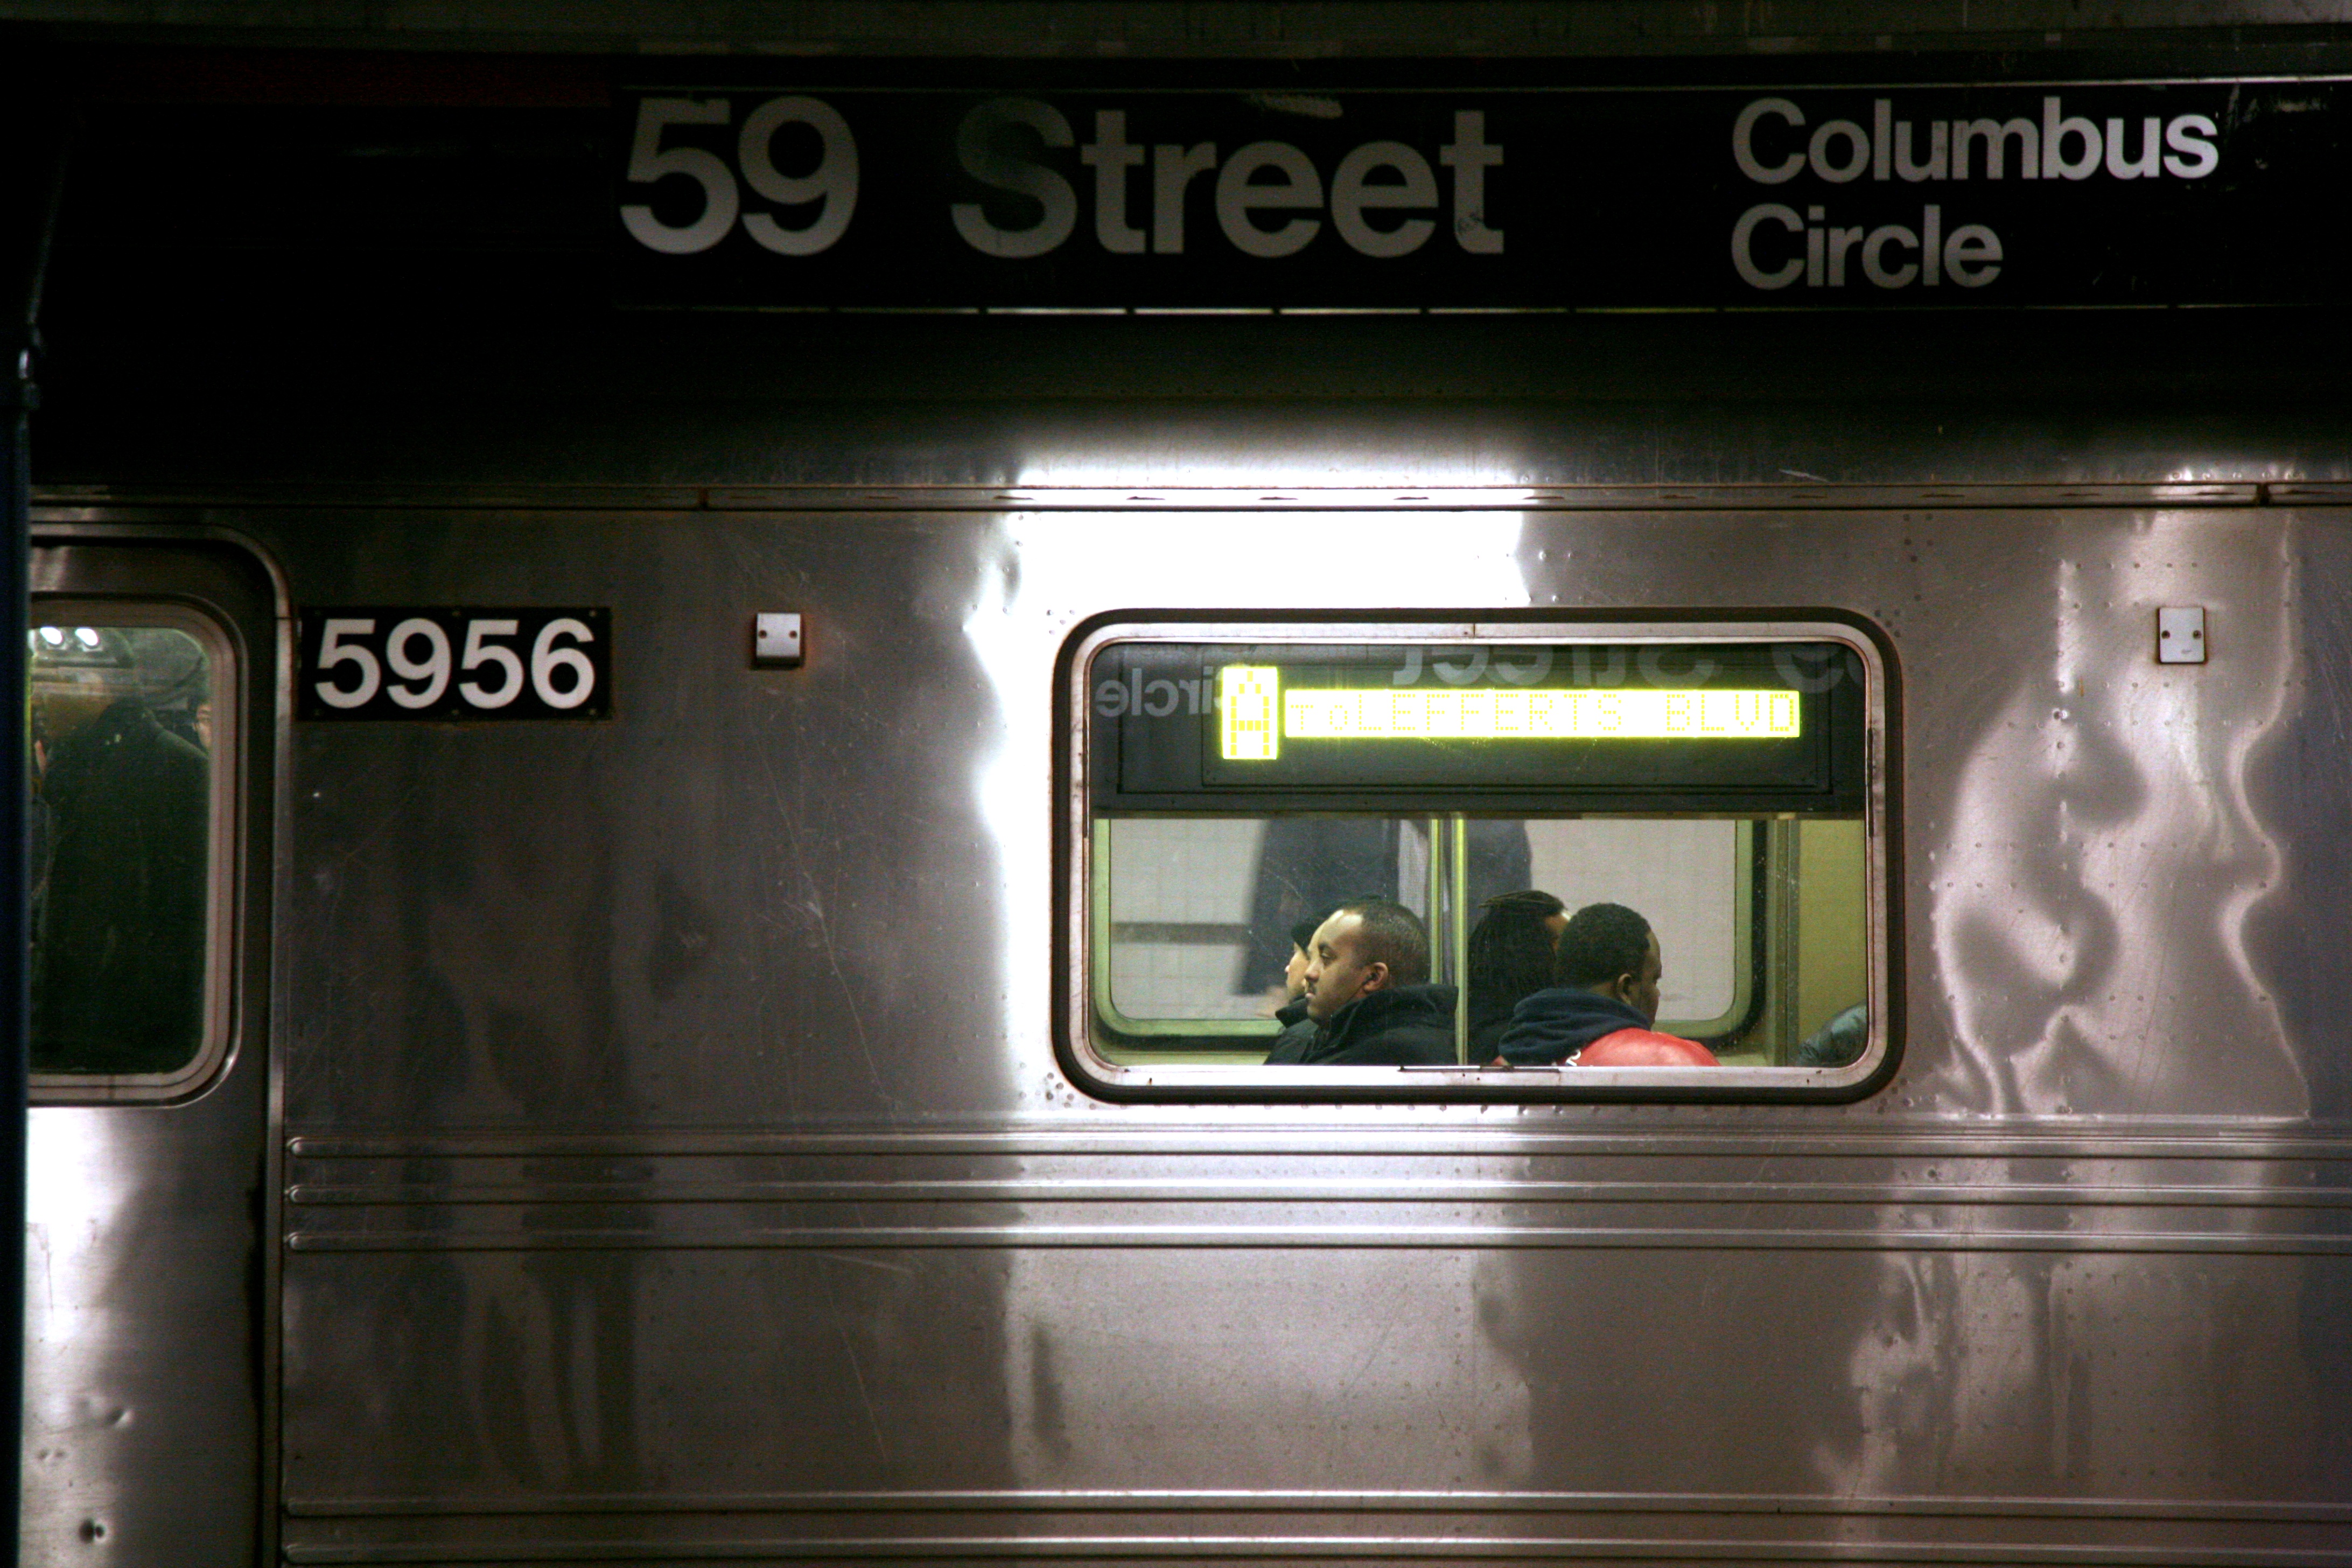
subway, metro, transport, vehicle, nyc, metropolitan, public transport, digital camera, newyork, electronics, newyorkcity, ny, mta